Contemporary history of Spain

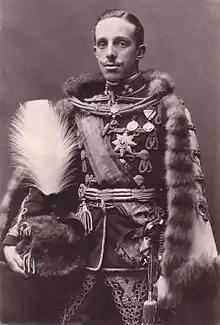
Alfonso XIII of Spain

On February 11, 1873, the Congress proclaimed the Republic by 256 votes in favor and 32 against. The "Republicans" were divided between a minority of "Unitarians" (Emilio Castelar, Nicolás Salmerón, Eugenio García Ruiz, Antonio de los Ríos Rosas), whose political weight was much greater than their precarious representation; and a majority of Federals, in turn divided between "transigents" (Francisco Pi y Margall) and "intransigents" (José María Orense). During the two short years in which the republican experience developed, it always operated in institutional precariousness. In the international context, only the United States and Switzerland recognized the new regime, while the European powers opted to remain on the sidelines (France and Germany had just emerged from the Franco-Prussian War, one of the reasons for which were maneuvering to interfere in the candidacies for the Spanish throne).